Milan–Saronno railway

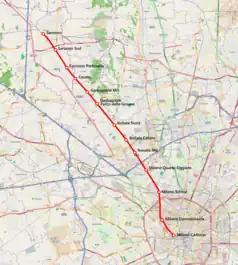
map

Milan–Saronno railway is a railway line in Lombardy, Italy.